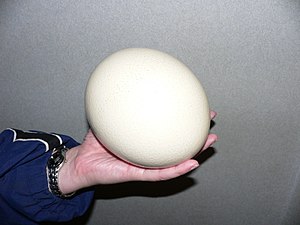
Safari Show Farm
Strudseæg.
Safari Show Farm er en farm for avl og opdræt af strudse, beliggende 5 km udenfor Oudtshoorn i Sydafrika. Farmen er i høj grad baseret på turisme og regnes som en del af Garden Route. Der findes i øvrigt andre strudsefarme i området.